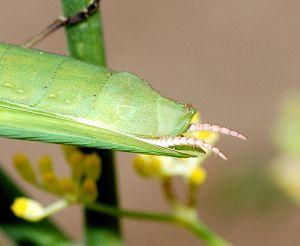
La mante religieuse, surnommée tigre de l'herbe, cheval du diable, ou Prie Dieu, est une espèce d'insectes de la famille des Mantidae originaire du bassin méditerranéen, introduite en Asie et en Amérique du Nord.